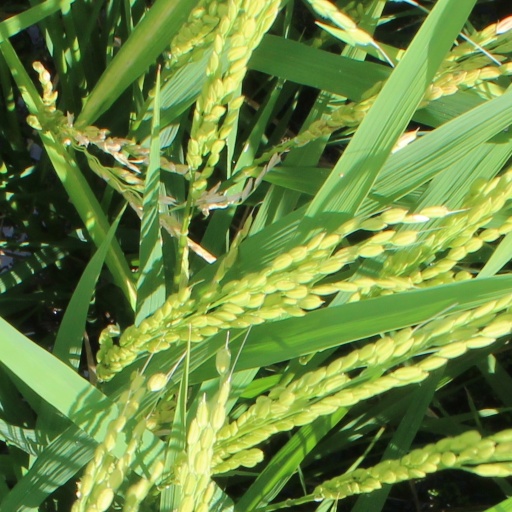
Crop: rice